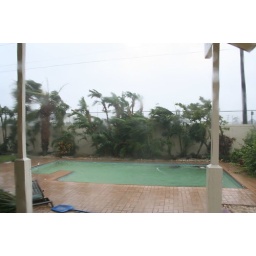
Our big bird of paradise (I think) and a palm tree get whipped by the 100mph winds of Wilma